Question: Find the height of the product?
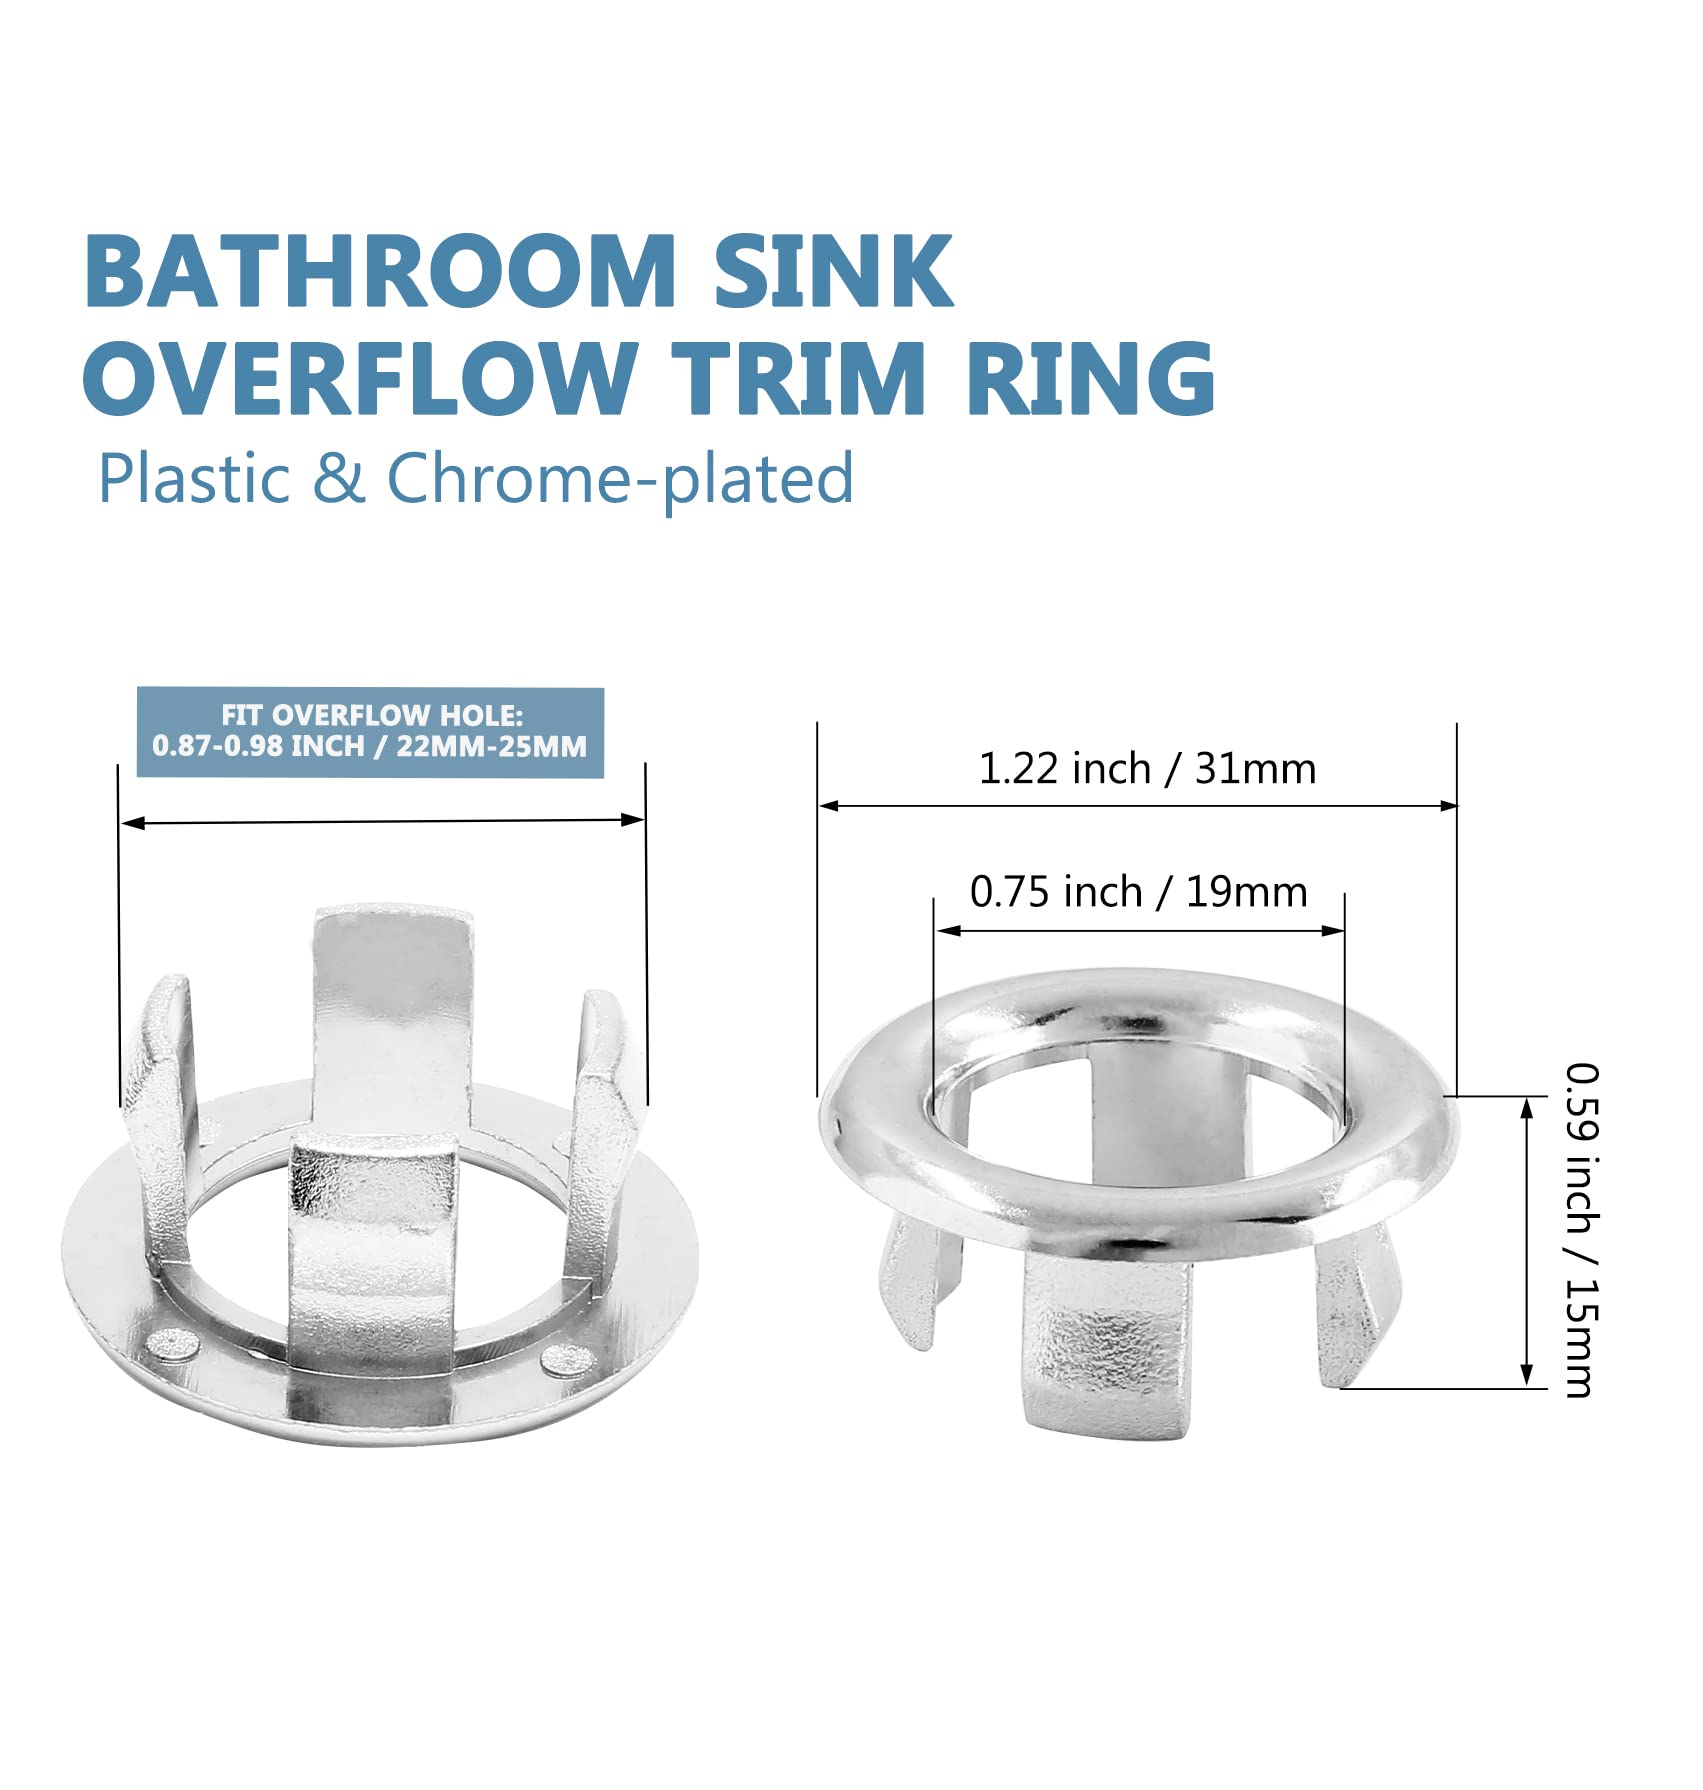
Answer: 15.0 millimetre